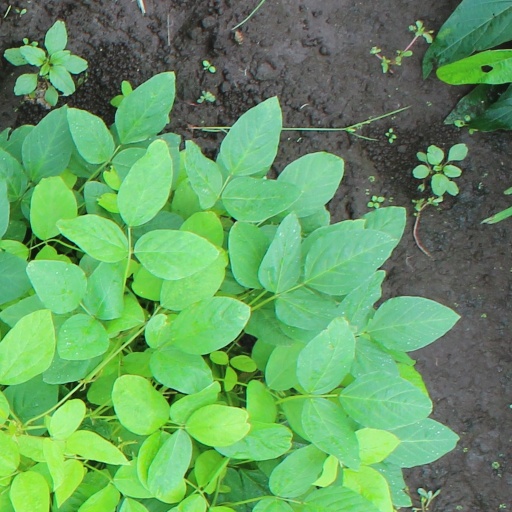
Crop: soybean